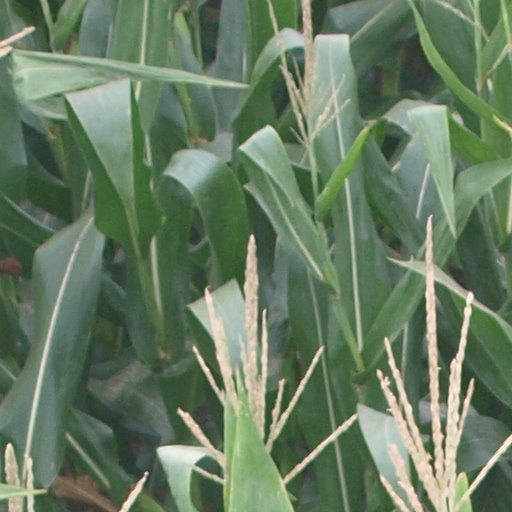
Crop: maize; corn